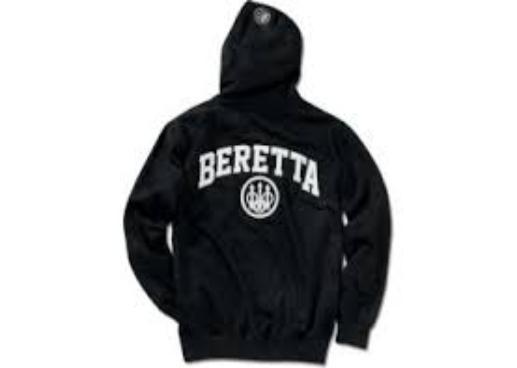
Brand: Beretta
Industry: Others